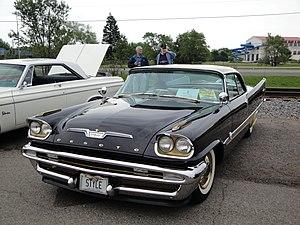
La DeSoto Adventurer est une automobile produite par DeSoto de 1956 à 1960. Le nom Adventurer a tout d’abord été un concept car à quatre places destiné aux coupés sportifs hautes performances mais il a ensuite été modifié pour devenir le modèle spécial DeSoto à production limitée et haute performance, semblable au Chrysler 300, plus luxueux et exclusif. En production, l'Adventurer était la voiture haut de gamme de DeSoto, remplaçant la DeSoto Custom et proposée uniquement comme coupé à toit rigide en 1956. La gamme de modèles s'agrandit lorsque le coupé est rejoint en 1957 par un cabriolet à toit rigide à quatre portes, et par une berline dans sa dernière année de 1960.